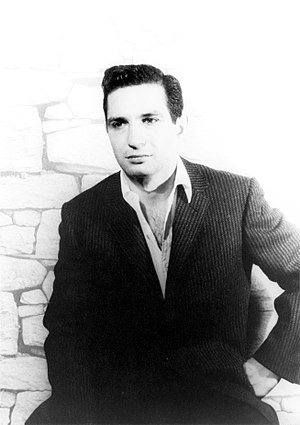
Ben Gazzara
Ben Gazzara, 1955, fotograferet af Carl van Vechten
Biagio Anthony Gazzarra, kendt som Ben Gazzara, var en amerikansk skuespiller, der spillede på teater, i spillefilm og på tv. Han modtog en Emmy Award for bedste birolle i en tv-film for sin medvirken i Hysterical Blindness fra 2002. Han medvirkede i film af en lang række estimerede filminstruktører som John Cassavetes, Joel og Ethan Coen, Spike Lee, John McTiernan og Lars von Trier.